Phil Collins

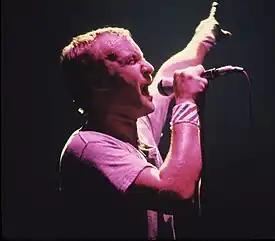
Collins performing in 1981

From 1970 to 1975, Collins played drums, percussion, and backing vocals on Genesis albums and concerts. Rutherford commented that "on drums Phil was immediately a huge lift. We had never had that kind of energy from the engine room before; it was just a whole different level." Rutherford and Banks continued to contribute vocal harmonies to songs like "Harlequinn", but before long Collins became the group's primary backing vocalist, since they found multi-tracking Collins and Gabriel's vocals was faster and produced better results than all four of them singing. They also discovered that Collins and Gabriel's singing voices were so similar that when they sang a part together, it sounded like one exceptionally strong voice rather than two voices. This technique was employed on the band's first hit single, "I Know What I Like (In Your Wardrobe)".